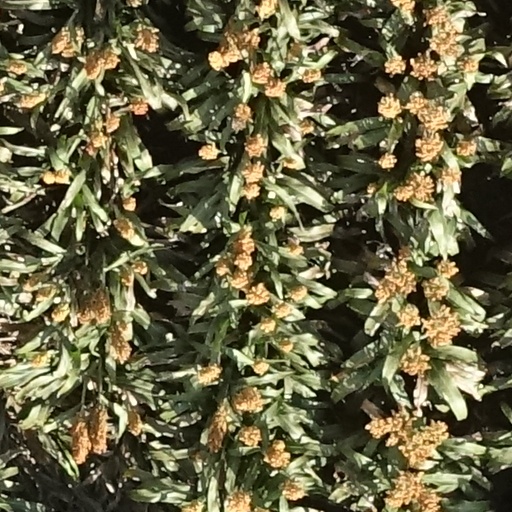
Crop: sorghum